Internationales Studentenhaus Innsbruck

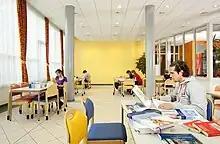
Common room

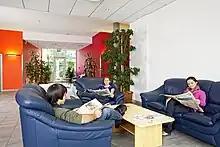
Reading corner

ISH also has seminar and conference facilities. With two seminar rooms for up to thirty participants each, a foyer with a cloakroom and a small kitchen.